Kakenya Ntaiya

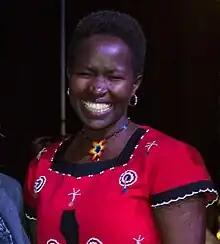
Ntaiya in 2016

Kakenya Ntaiya (born 1978) is a Kenyan educator, feminist and social activist.